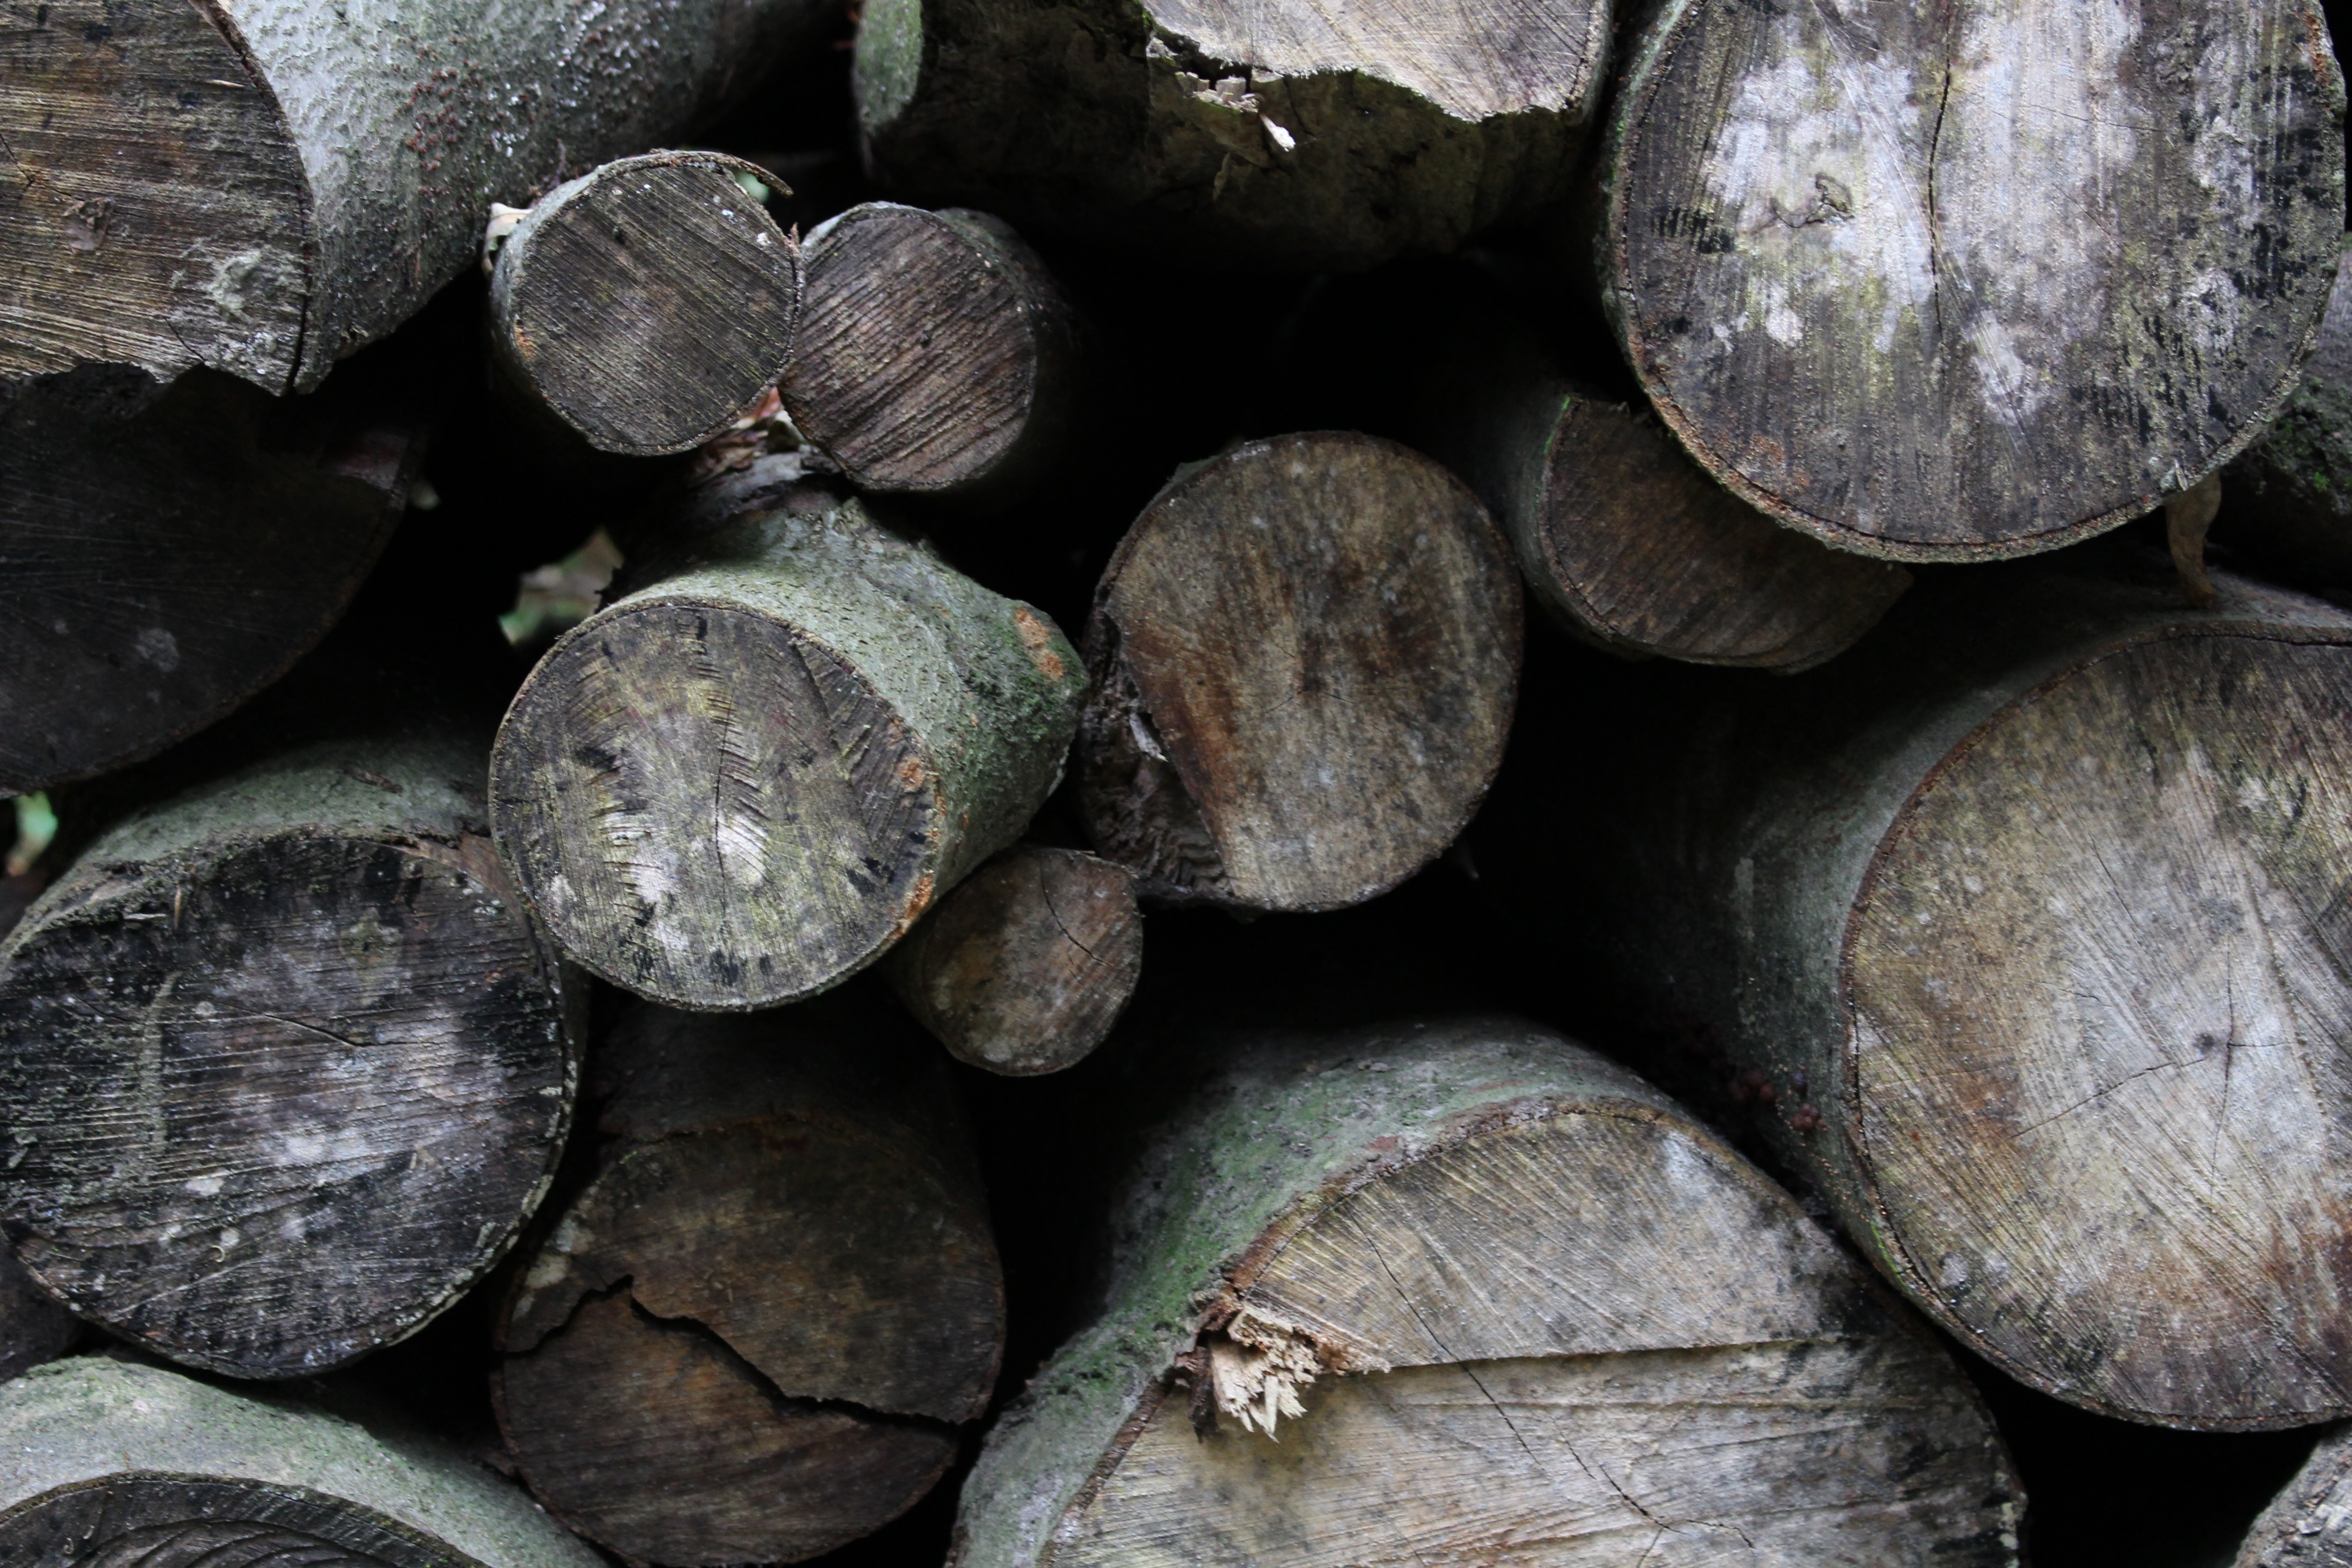
tree, rock, wood, leaf, trunk, food, produce, pebble, material, macro photography